2014 Four Nations Tournament

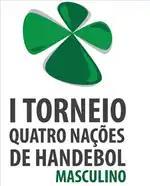
tournament logo

The 2014 Four Nations Tournament (Torneio Quatro Nações) in Portuguese, was the first edition of the Four Nations Tournament held in São Bernardo do Campo, Brazil between 30 October –1 November as a Men's friendly handball tournament organised by the Brazilian Handball Confederation.